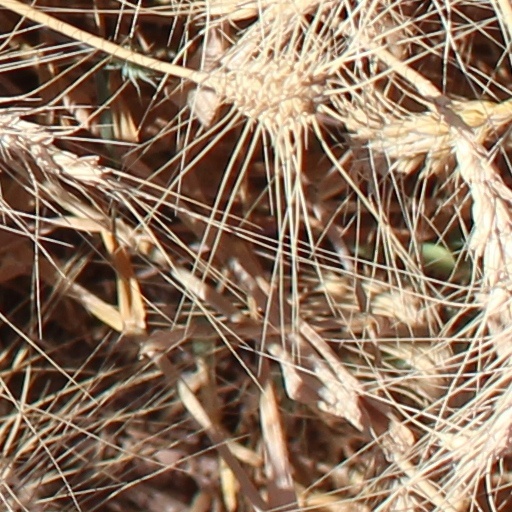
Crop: wheat